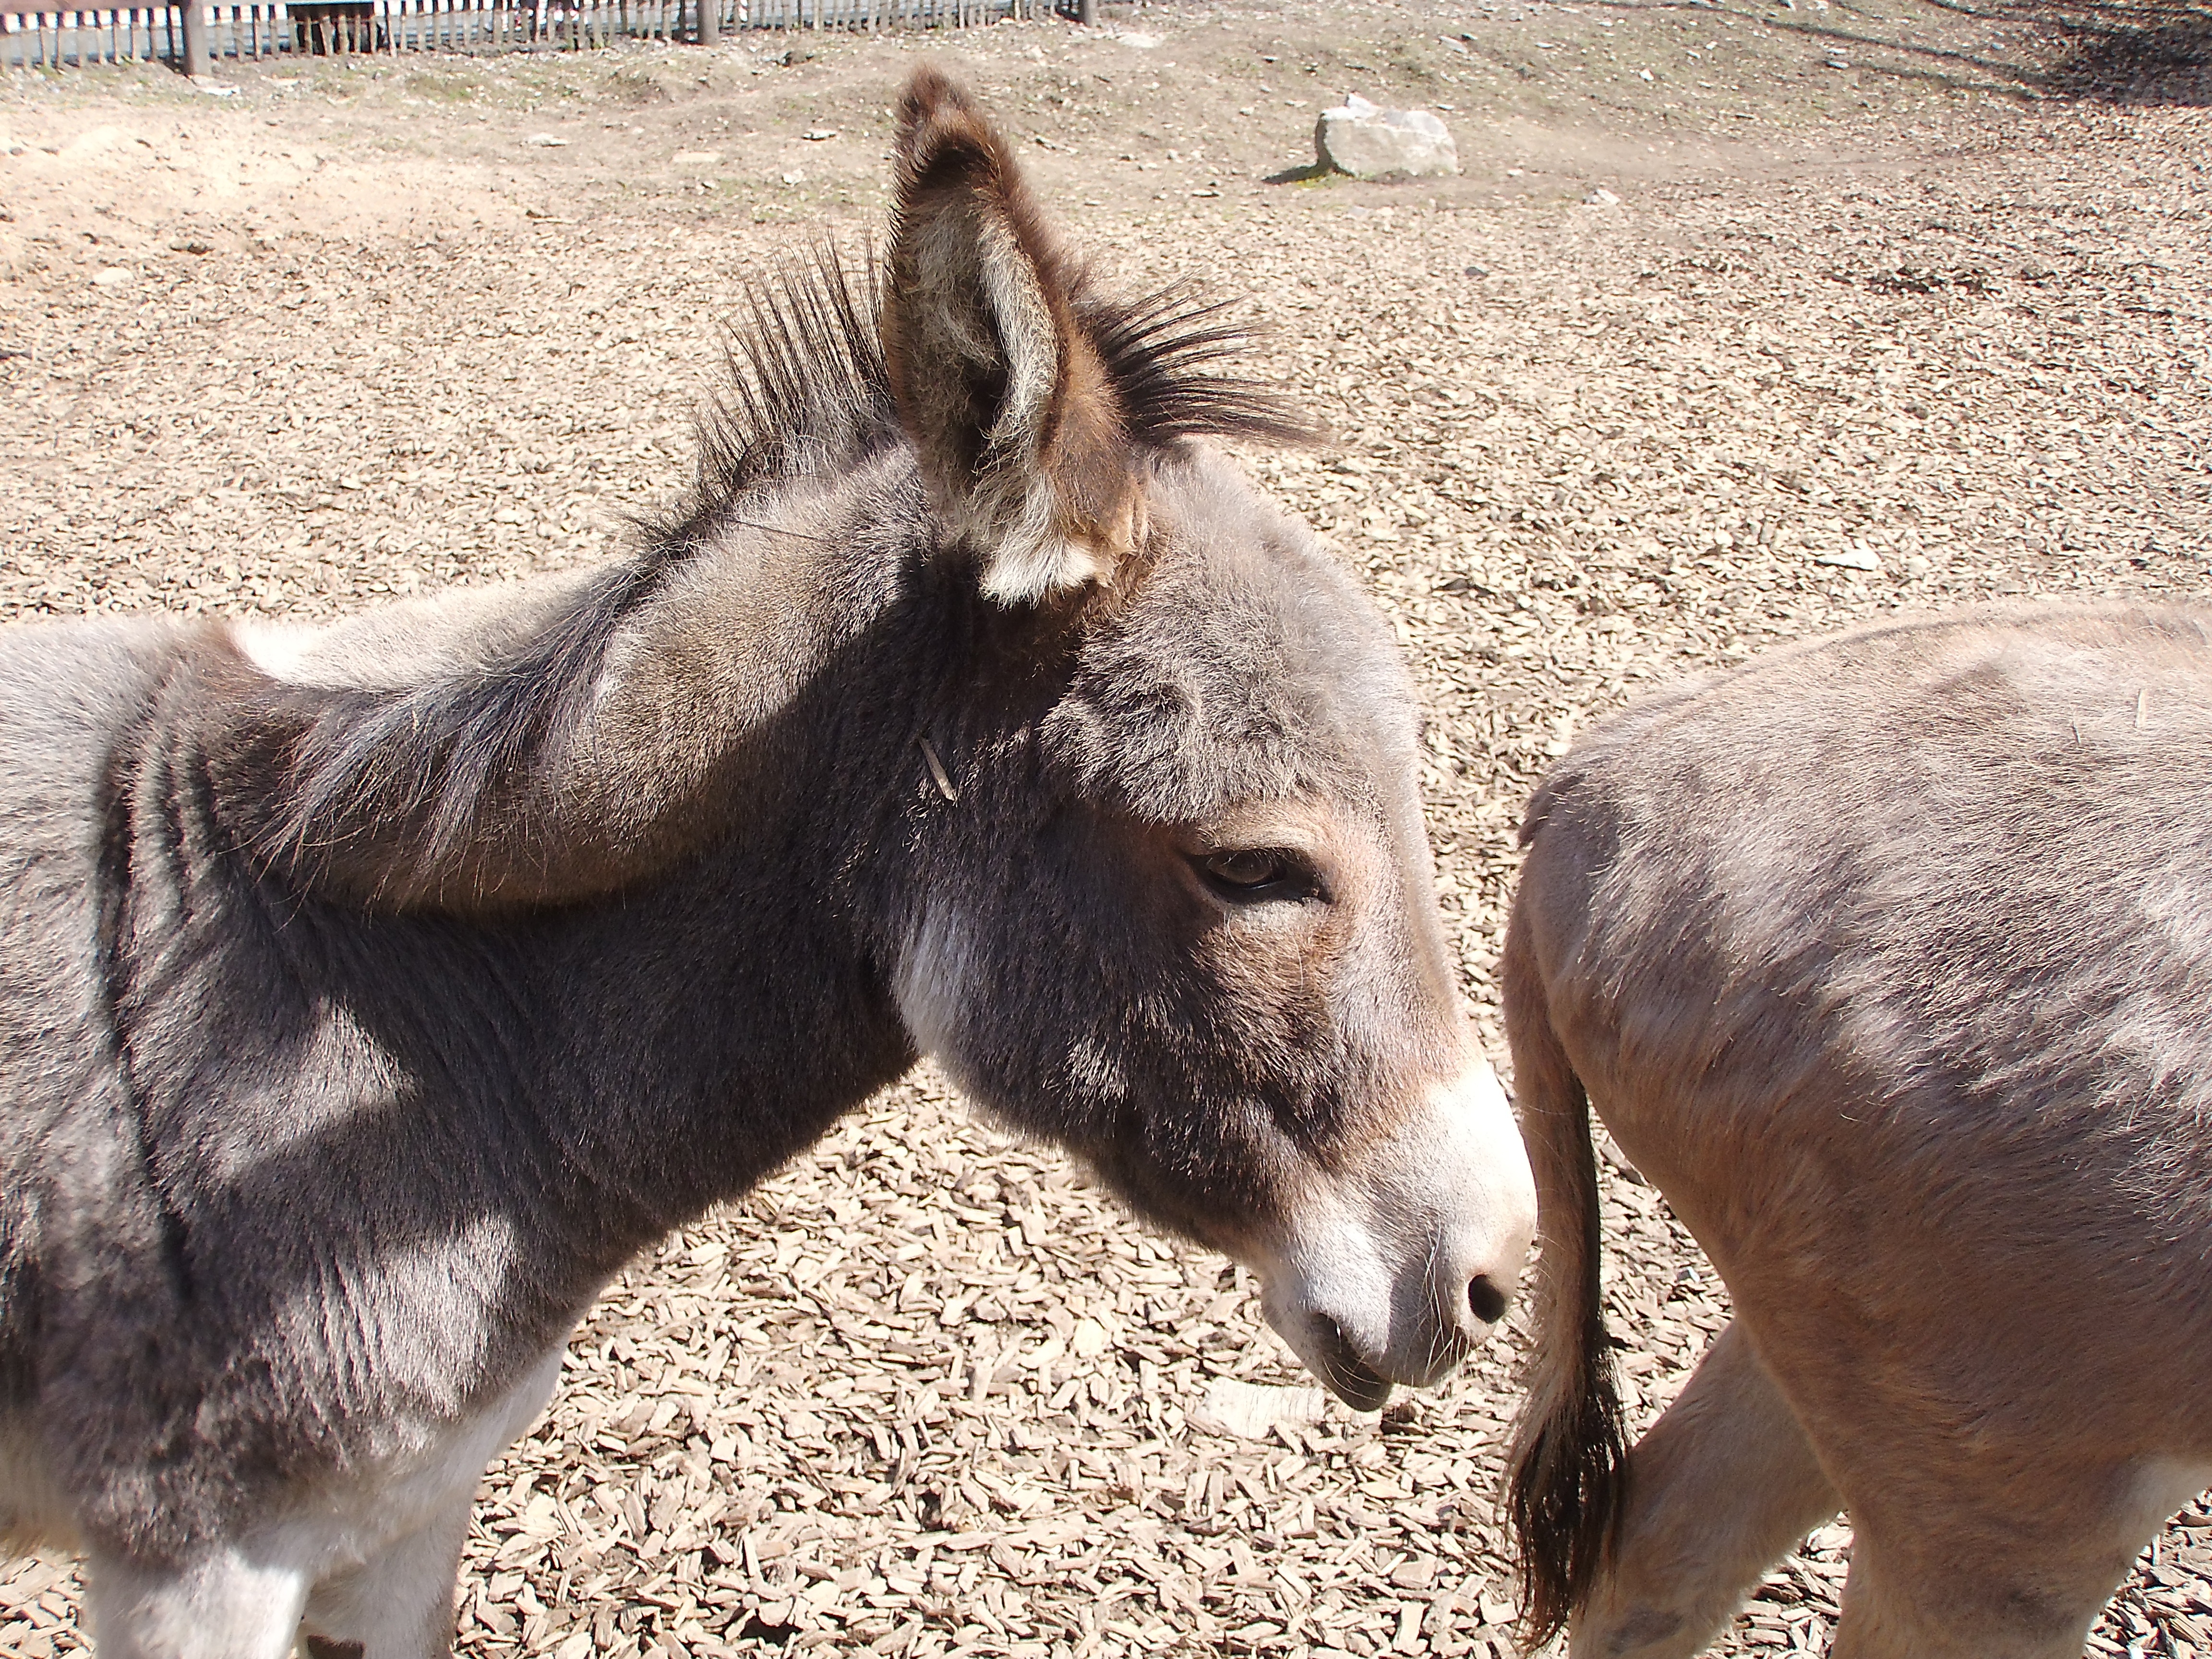
animal, wildlife, zoo, mammal, ear, close, fauna, donkey, enclosure, face, nose, head, vertebrate, germany, pack animal, petting zoo, horse like mammal, mustang horse